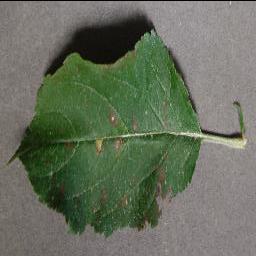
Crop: apple
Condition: cedar_rust